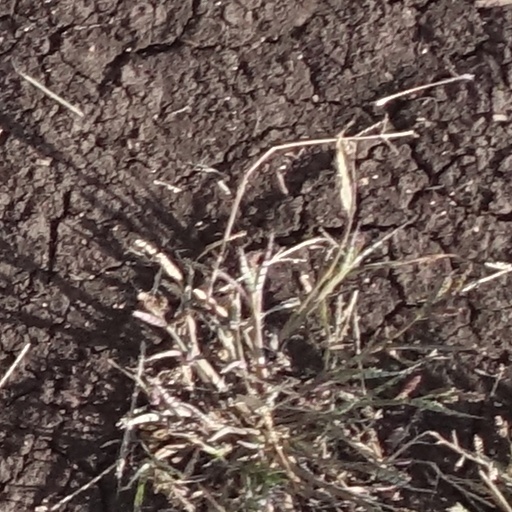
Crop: sorghum